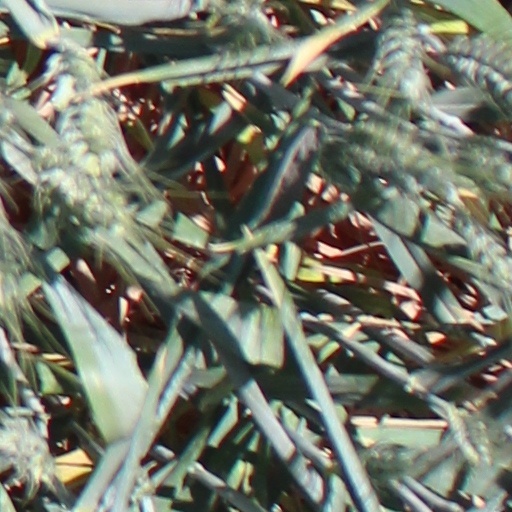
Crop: wheat